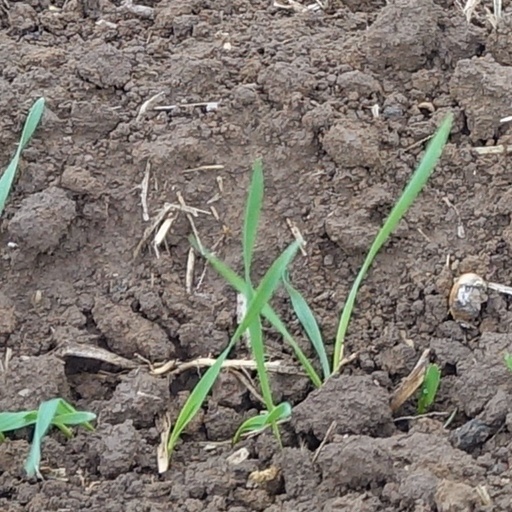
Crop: wheat